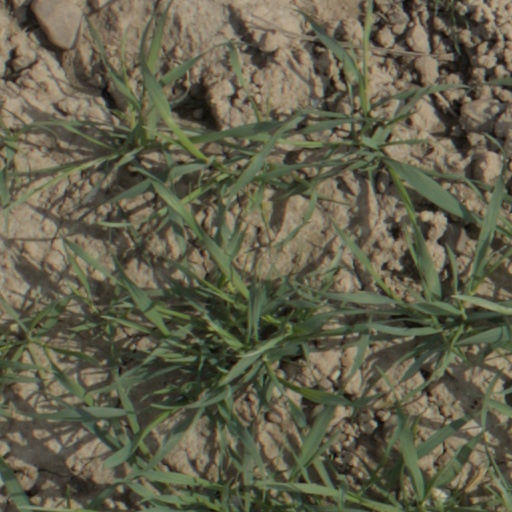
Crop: wheat